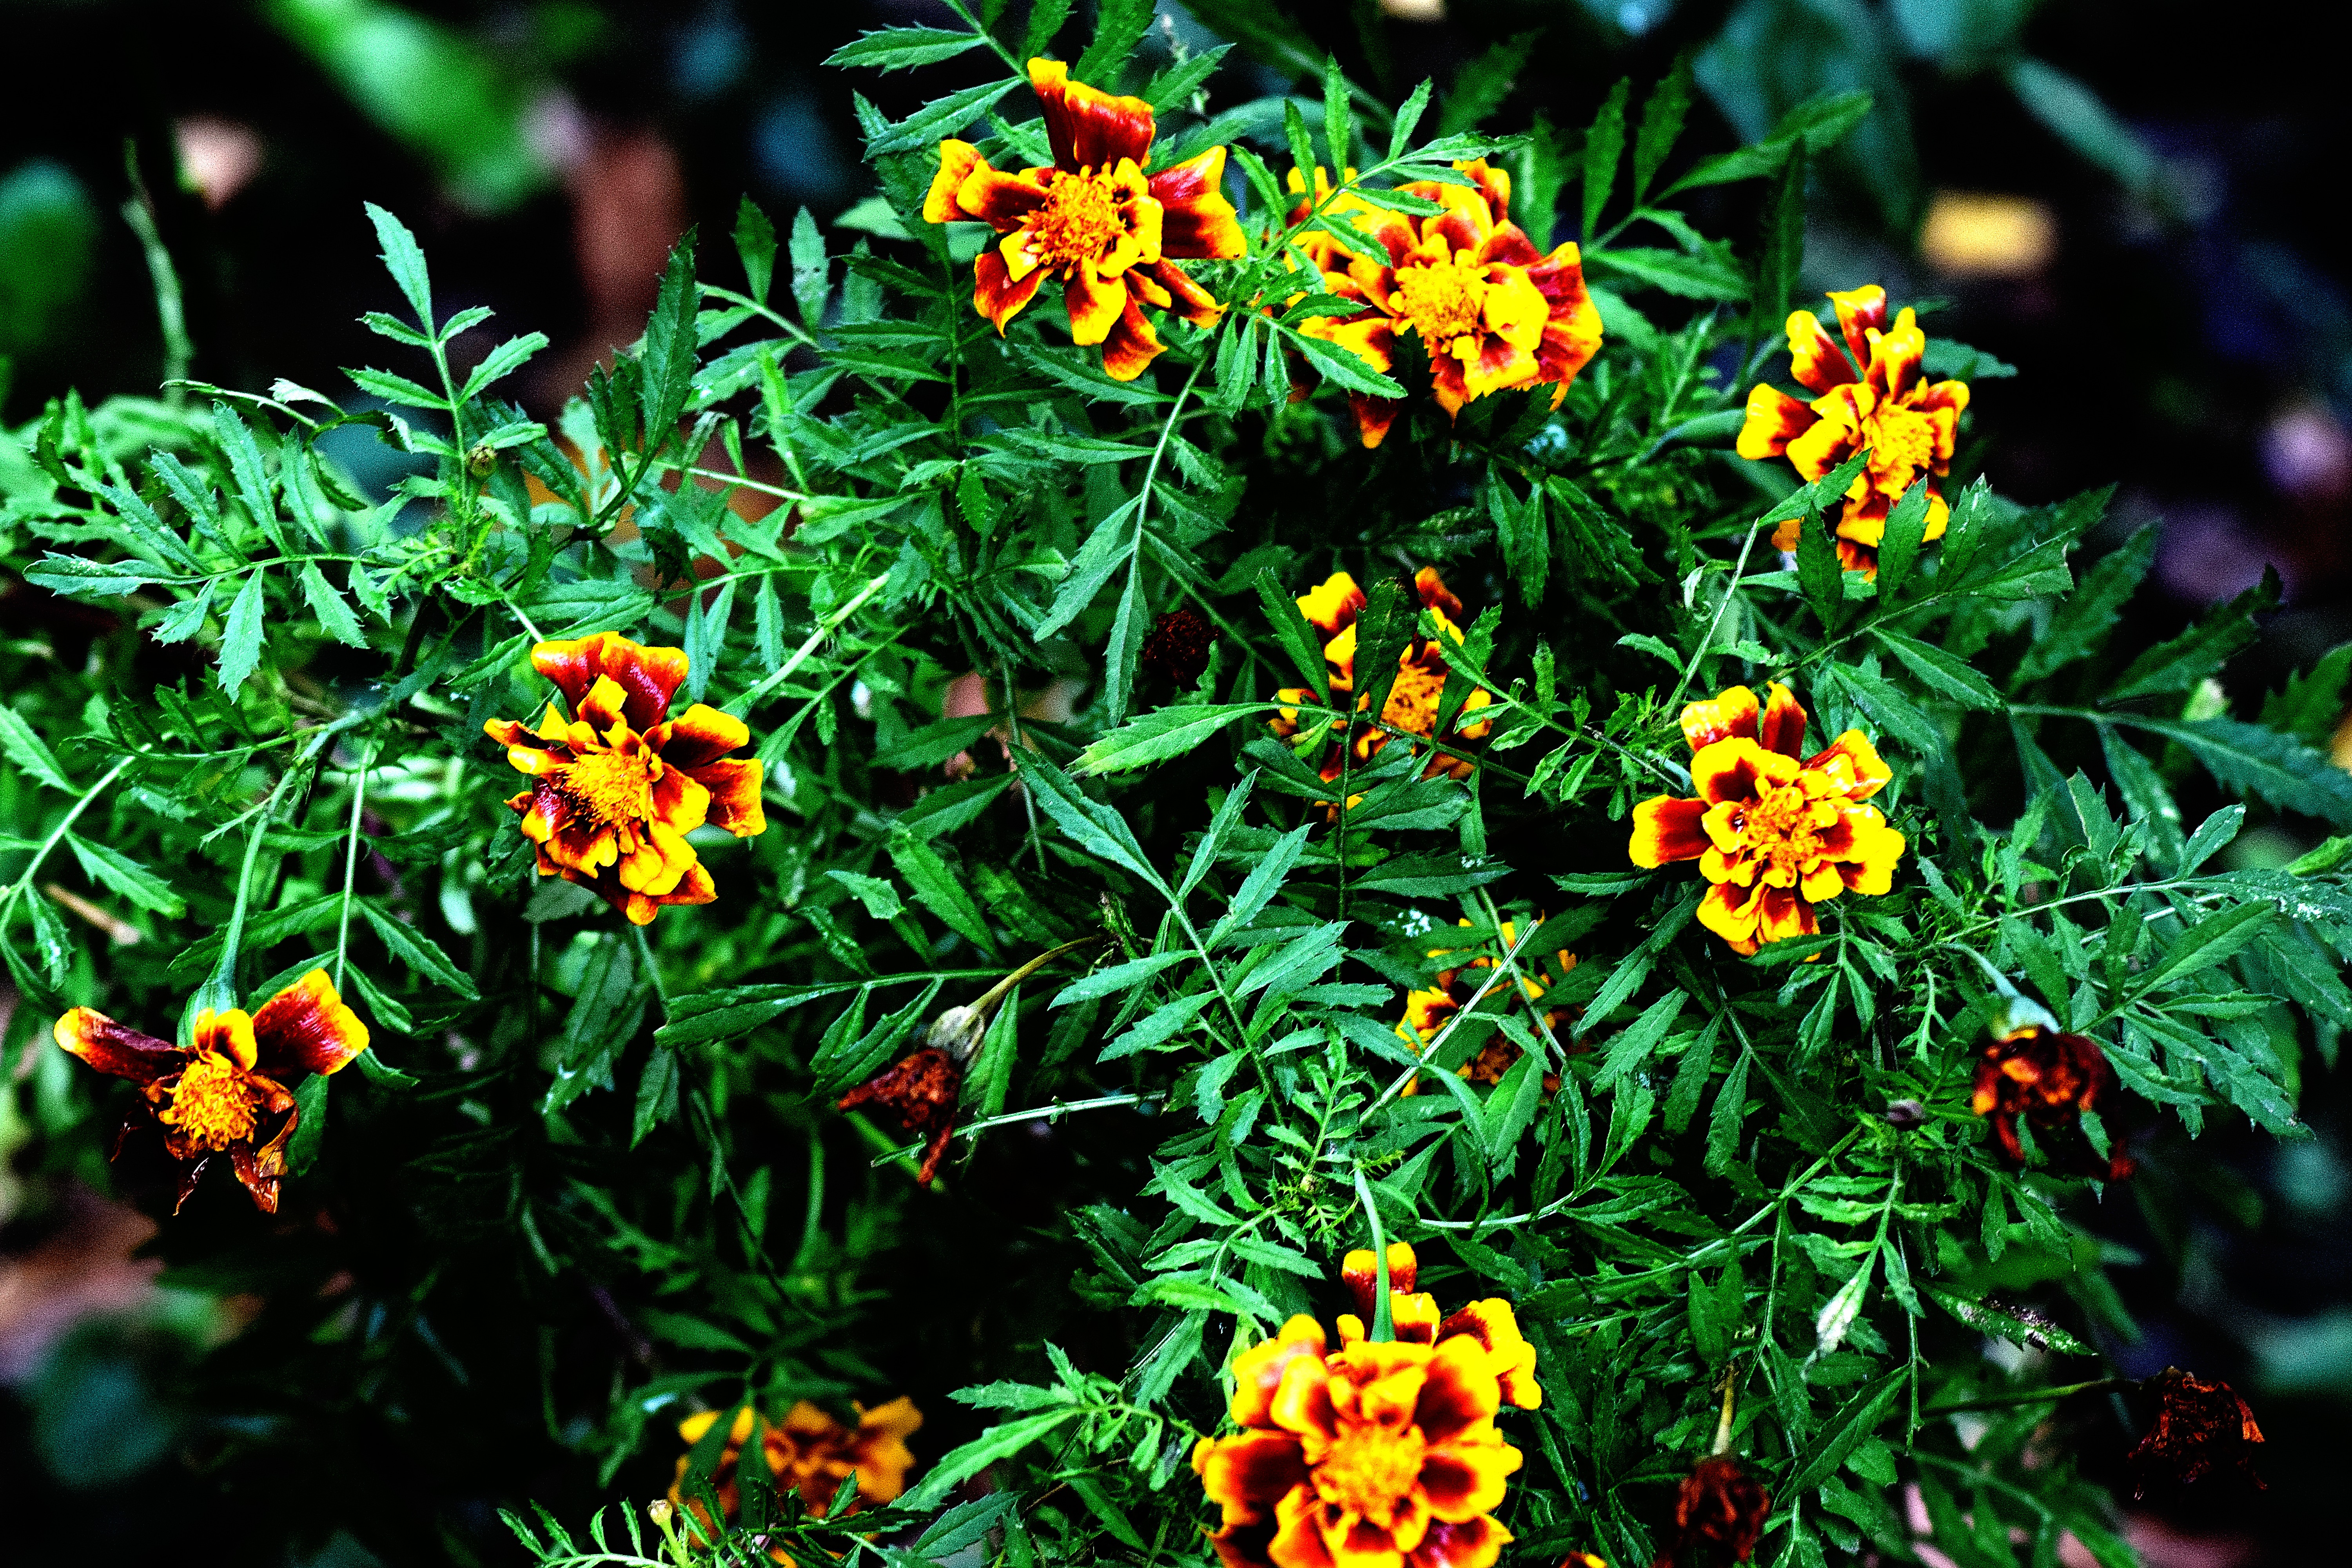
flower, plant, flora, yellow, flowering plant, wildflower, shrub